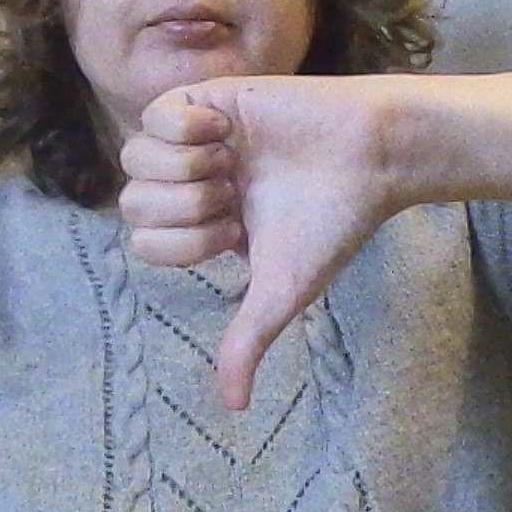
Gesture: dislike